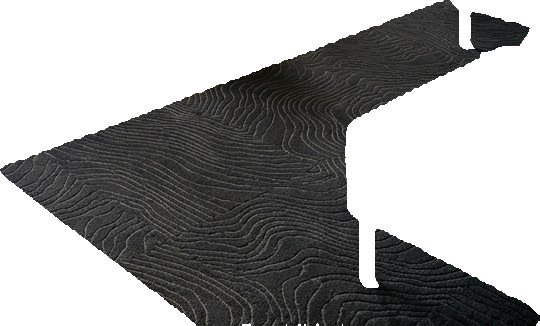
Surface category: rug